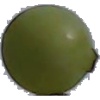
Label: Grape White 4